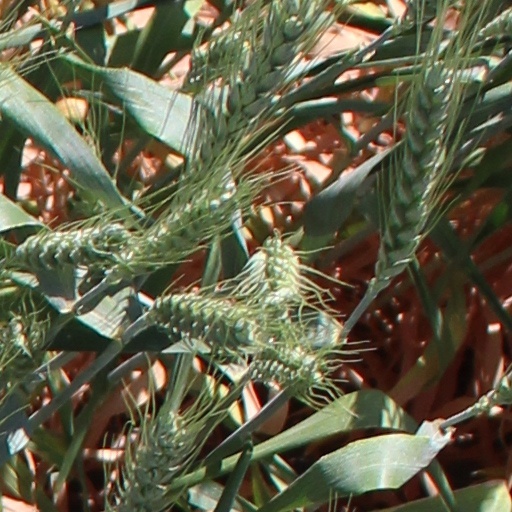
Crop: wheat